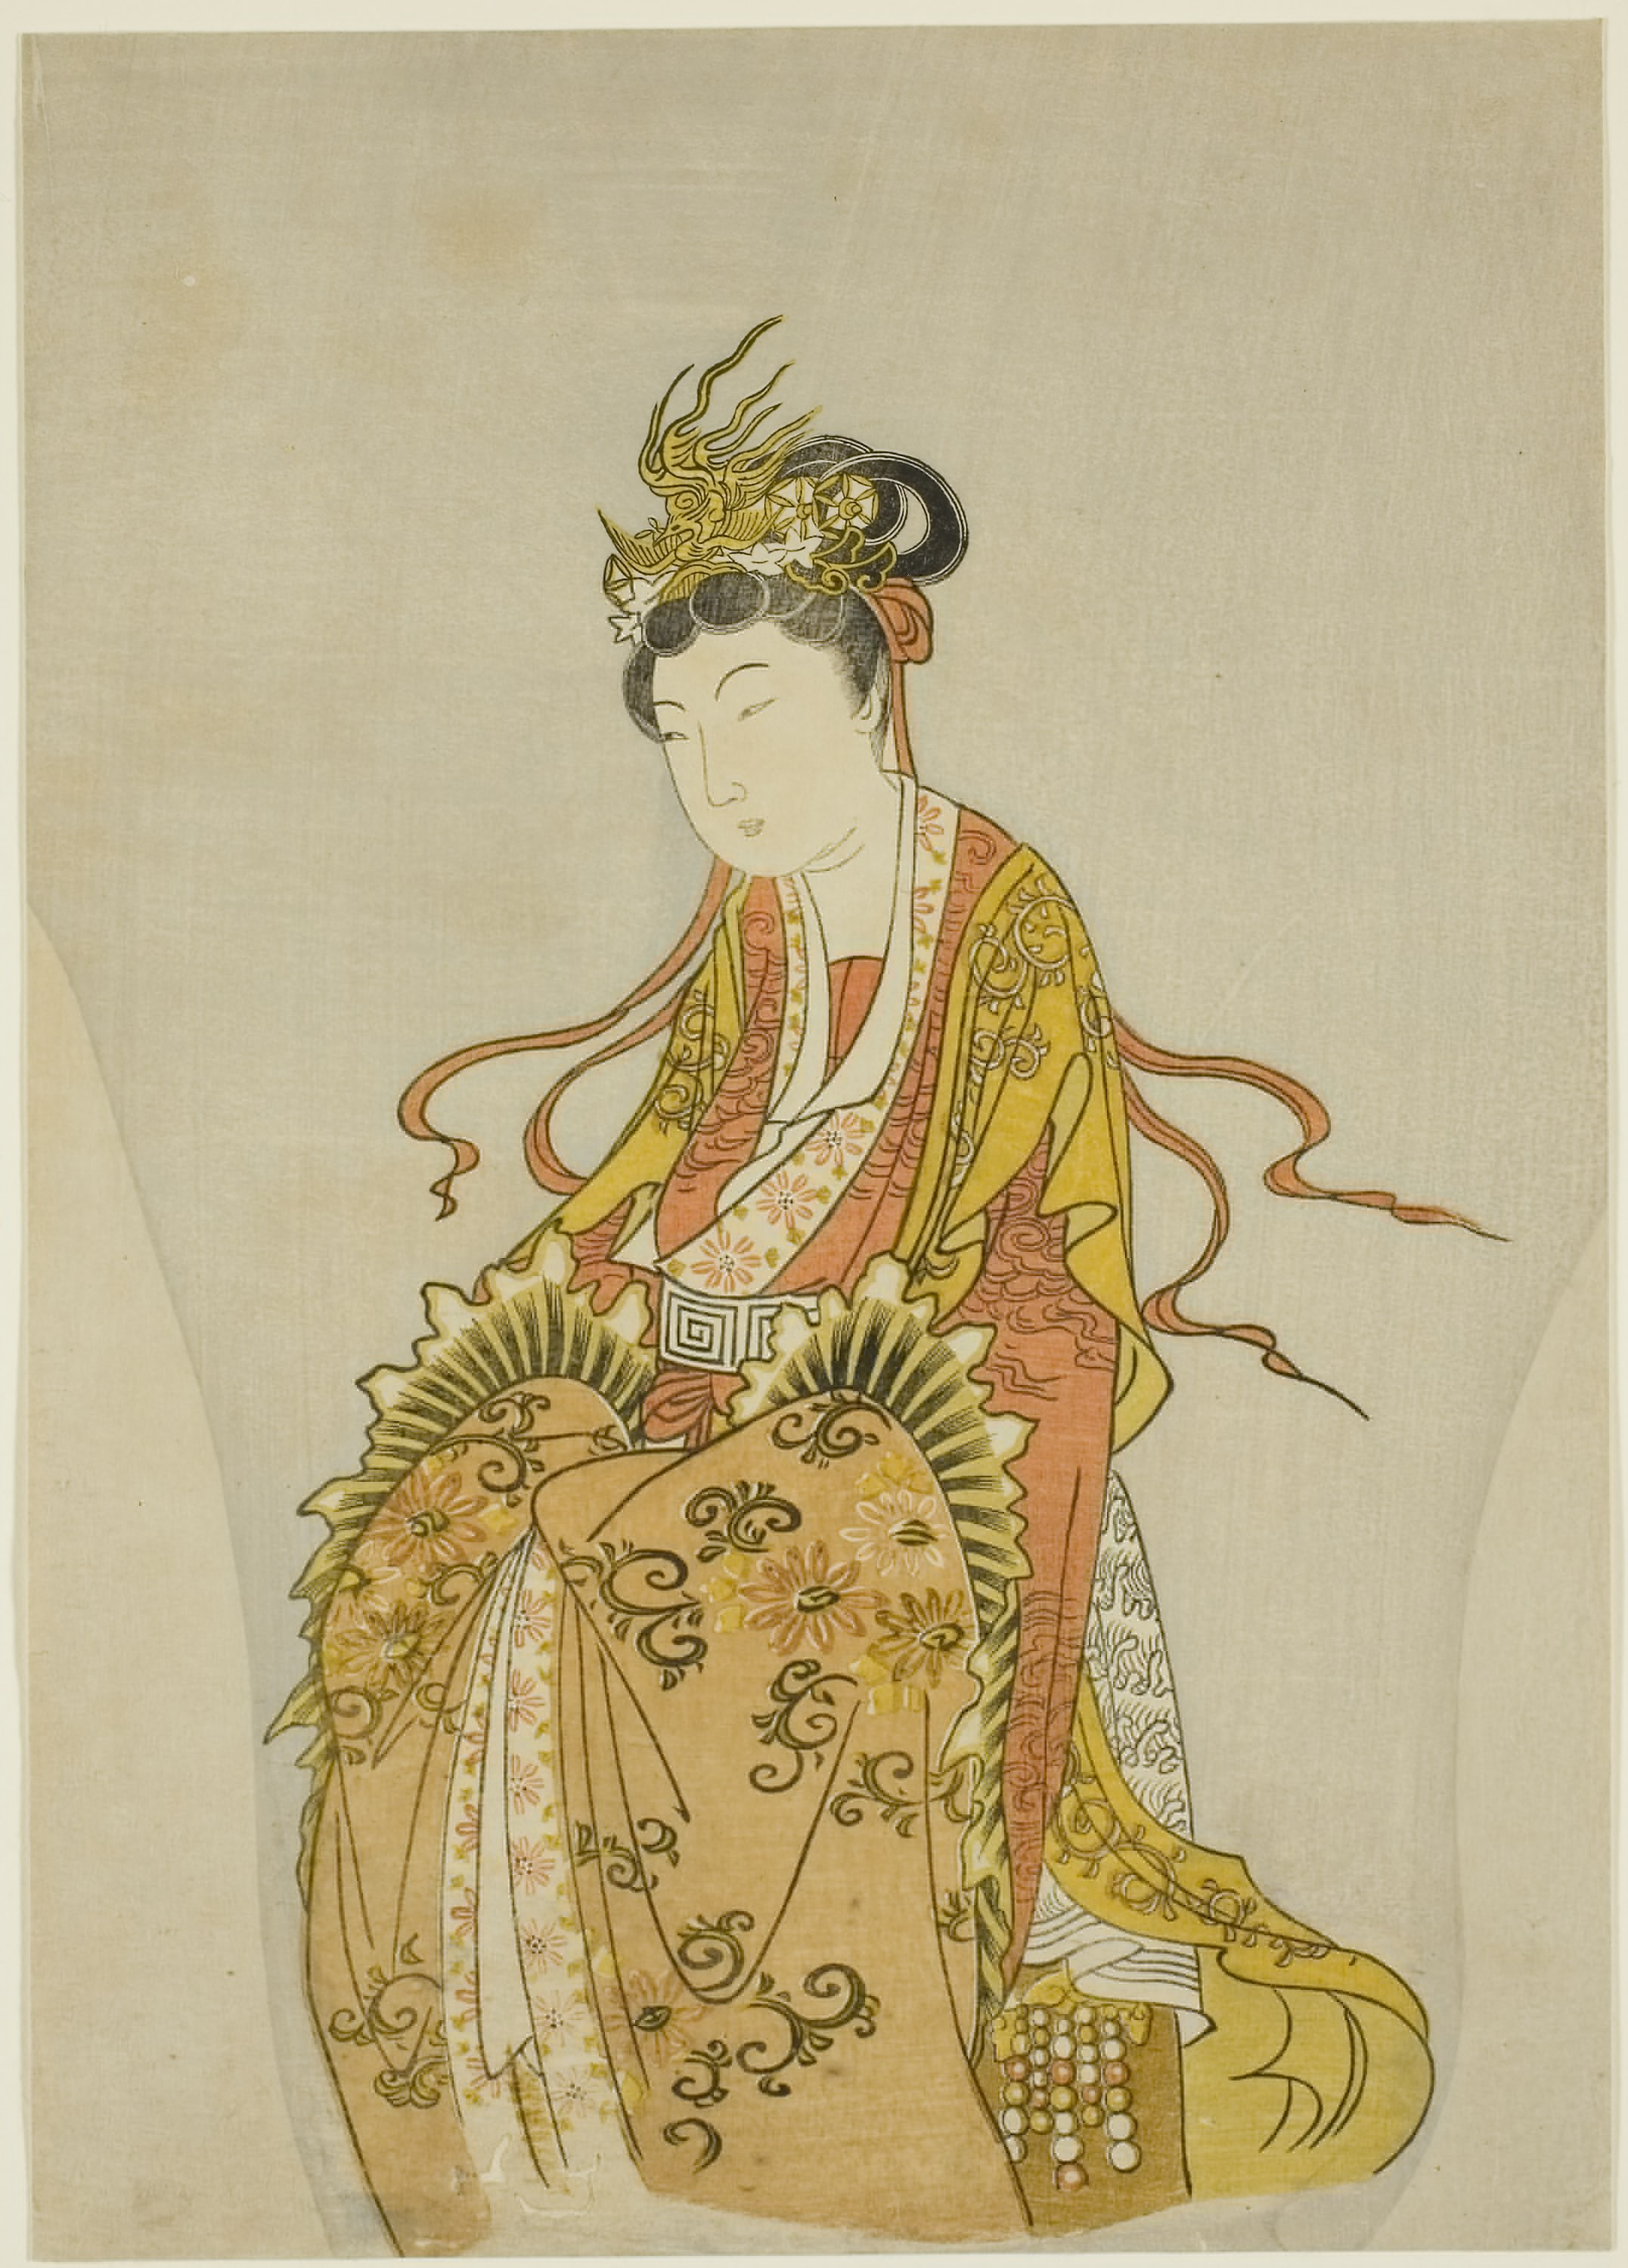
costume design, painting, art, illustration, drawing, fashion illustration, Victorian fashion